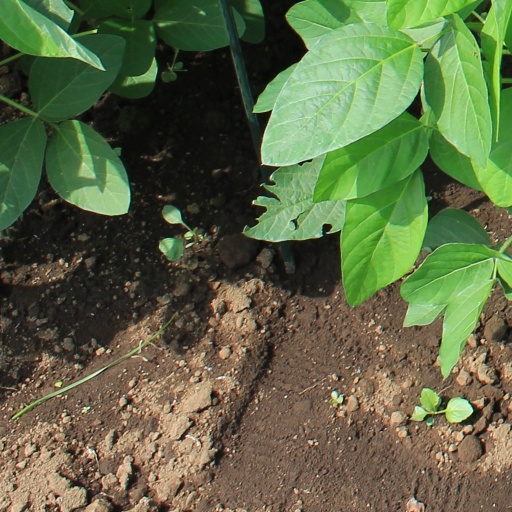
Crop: soybean